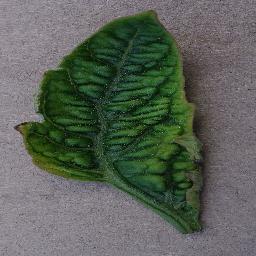
Label: Tomato___Tomato_Yellow_Leaf_Curl_Virus